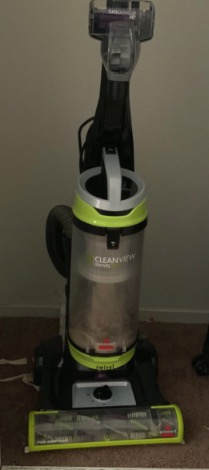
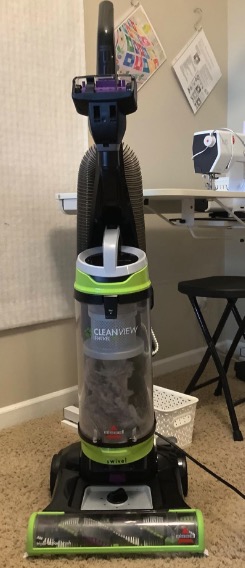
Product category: items_vacuum
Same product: yes